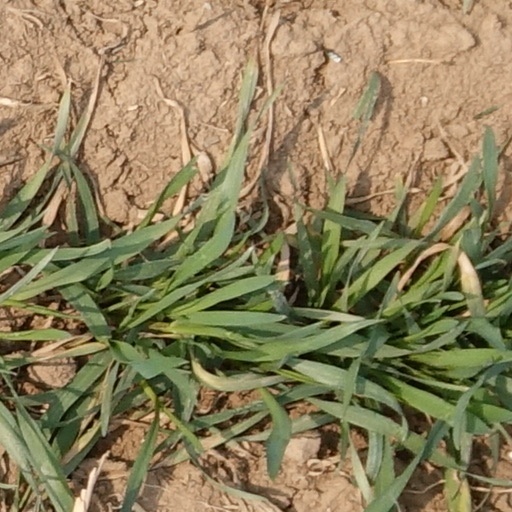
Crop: wheat